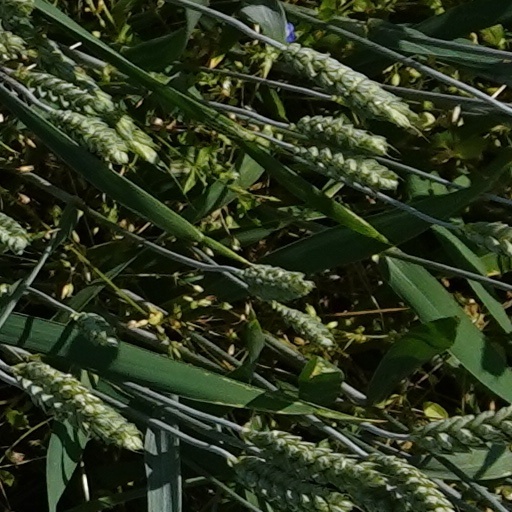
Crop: wheat